Stacy Keibler

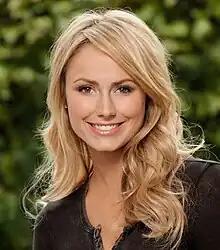
Keibler in 2011

Stacy Ann-Marie Keibler (born October 14, 1979) is an American retired professional wrestler, cheerleader, dancer, actress and model. She is best known for her tenure with World Championship Wrestling (WCW) and World Wrestling Entertainment (WWE).